Pashan

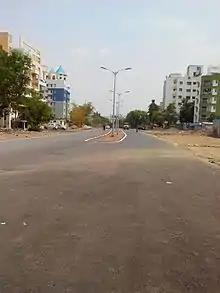
Paved second section of Baner-Pashan Link road from Rolling Hills to Magnolia via Crystal Garden

Pashan is well connected to Baner, Aundh, Bavdhan, University Square, Sus via excellent roads. The train station is about 10 km away (20 mins) and the airport about 15 km away (35–40 mins). Suttarwadi, Abhinav College and Pashan village are the major stops for PMPML buses that cater to passengers. Direct buses are available from these stops to Kothrud Depot, Hinjewadi, Deccan Gymkhana, Marketyard and Pune Station.